Botai culture

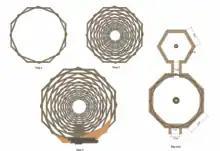
Illustration of a Botai house structure.

However, more recent studies analysing dental calculus suggest an absence of dairy product consumption among Botai culture individuals. This finding would potentially rule out previous conclusions about horses being milked using the presence of animal fats on pottery, unless milking was used for another purpose, such as hand-rearing domestic animals.